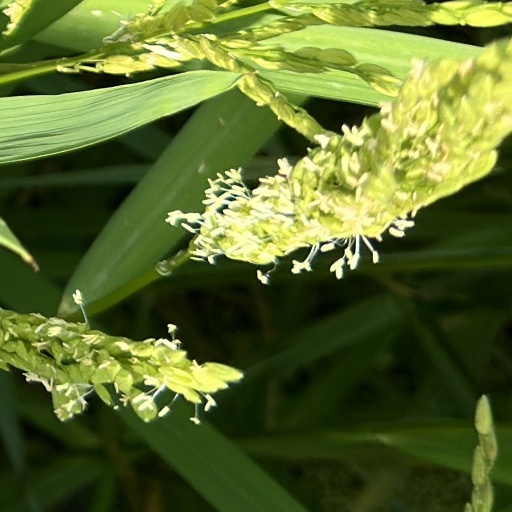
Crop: rice